Vechornytsi

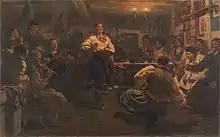
"Vechornytsi", painted by Ilya Repin, 1881.

Vechornytsi (from ) are Ukrainian traditional gatherings with music, songs, jokes and rituals.